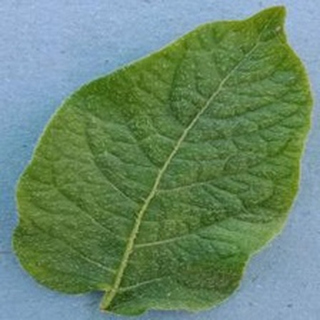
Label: healthy_potato